Work Your Magic

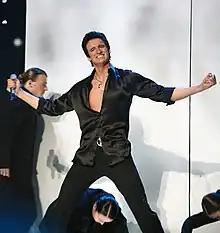
Koldun performing at the Eurovision Song Contest.

The performance in Helsinki featured two backing dancers climbing on moveable walls. BBC commentary focused on Koldun's perceived similarities to Princess Diana.